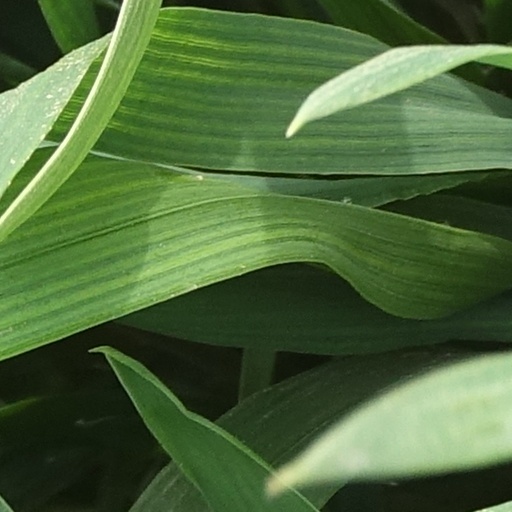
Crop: wheat